A Dangerous Wooing

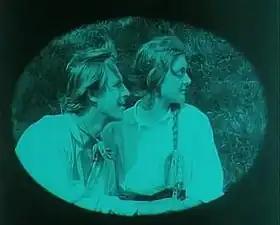
Lars Hanson and Gull Cronvall

The film was based on Bjørnstjerne Bjørnson's novella "A dangerous courtship", published in 1856.